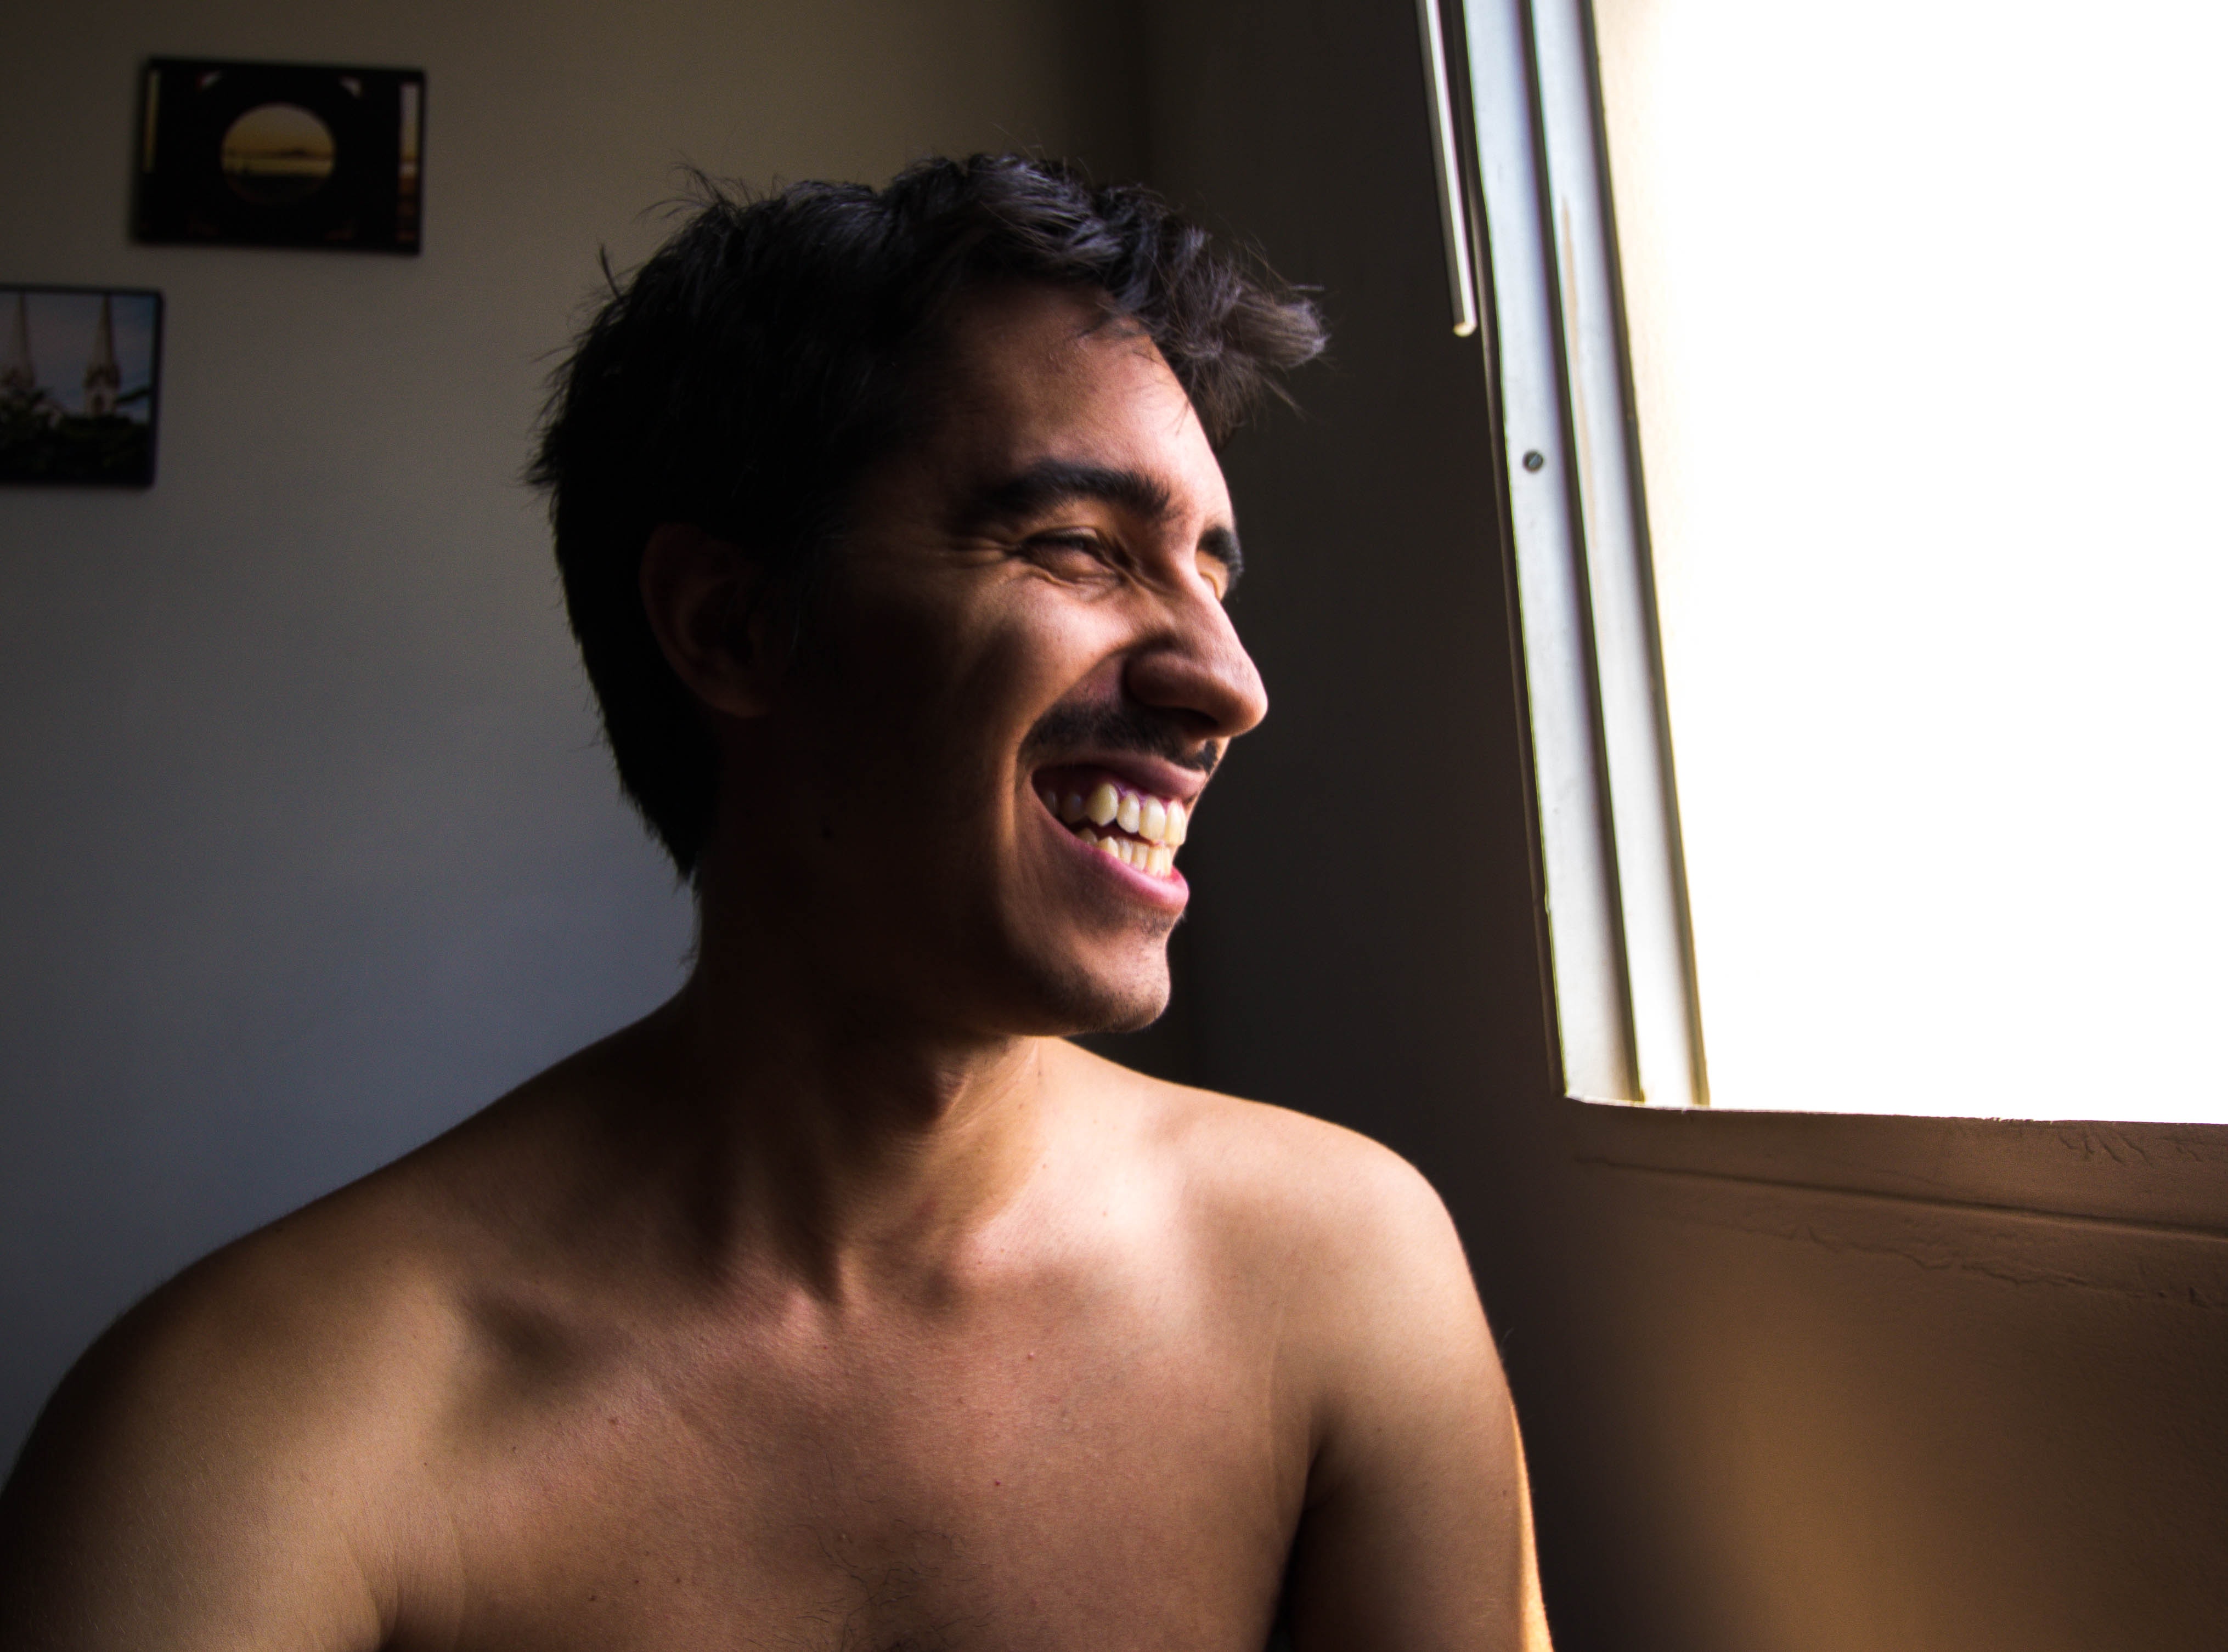
face, Barechested, facial expression, shoulder, skin, chin, head, smile, neck, nose, mouth, arm, muscle, lip, forehead, chest, human body, jaw, room, flesh, laugh, trunk, black hair, flash photography